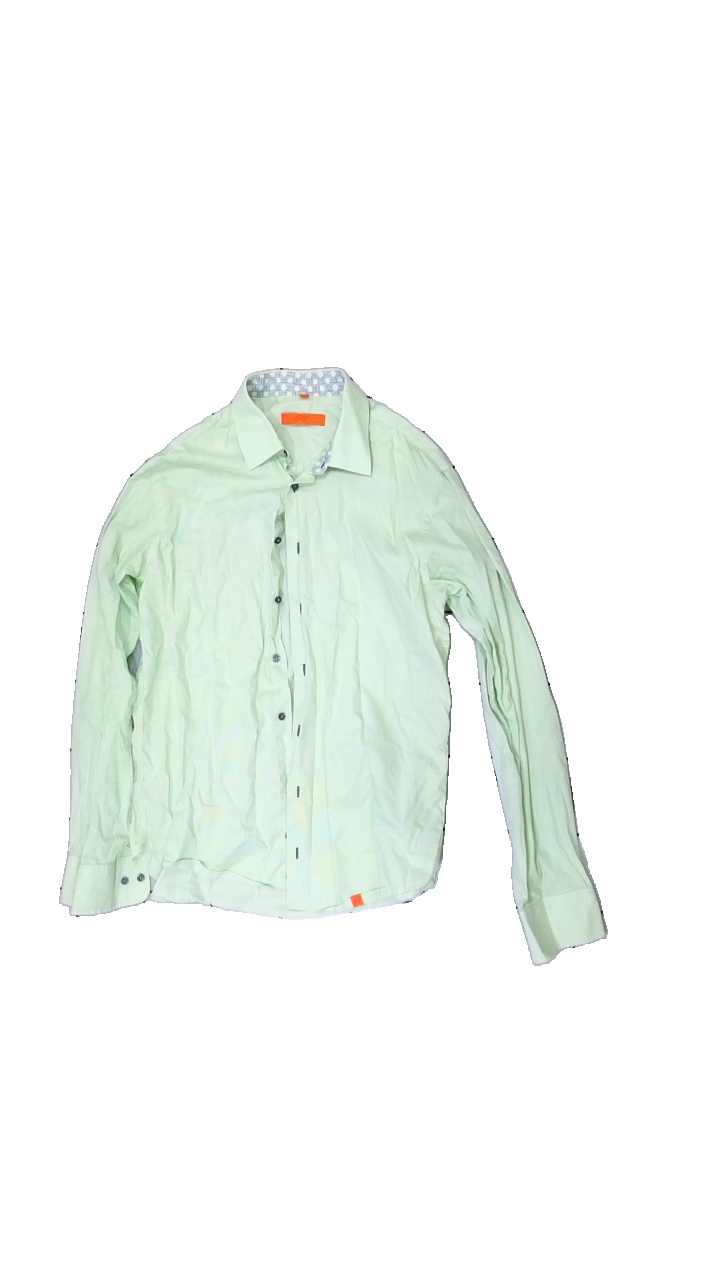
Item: Shirt (Men)
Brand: Oscar
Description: Button missing
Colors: Green, White, Blue
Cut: Regular
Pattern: Striped
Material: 100% Cotton
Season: All
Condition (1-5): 3
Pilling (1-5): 5
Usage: Repair
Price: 50-100